O'Donoghue of the Glens

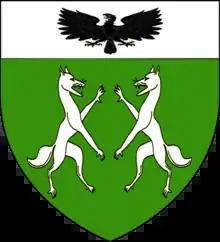
O'Donoghue.

The O'Donoghue of the Glens (Irish: "Ó Donnchadha na nGleann"), Prince of Glenflesk, is the hereditary chieftain of his sept of the Kerry Eóganacht, Munster, Ireland. In 1944, his father was one of the few Chiefs of the Name recognized by Edward MacLysaght, the first Chief Herald, as having a verifiable pedigree and entitled to use the title and receive courtesy recognition by the Irish State.